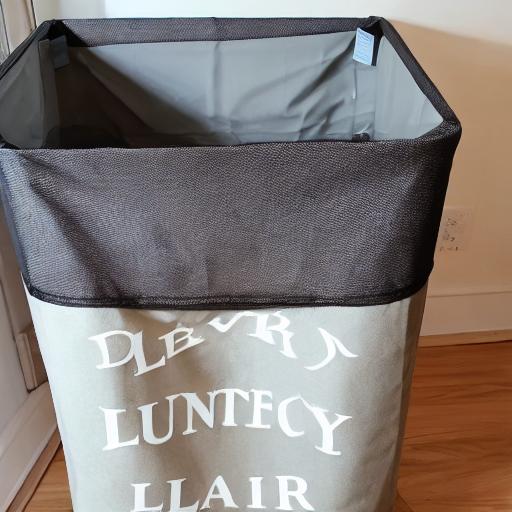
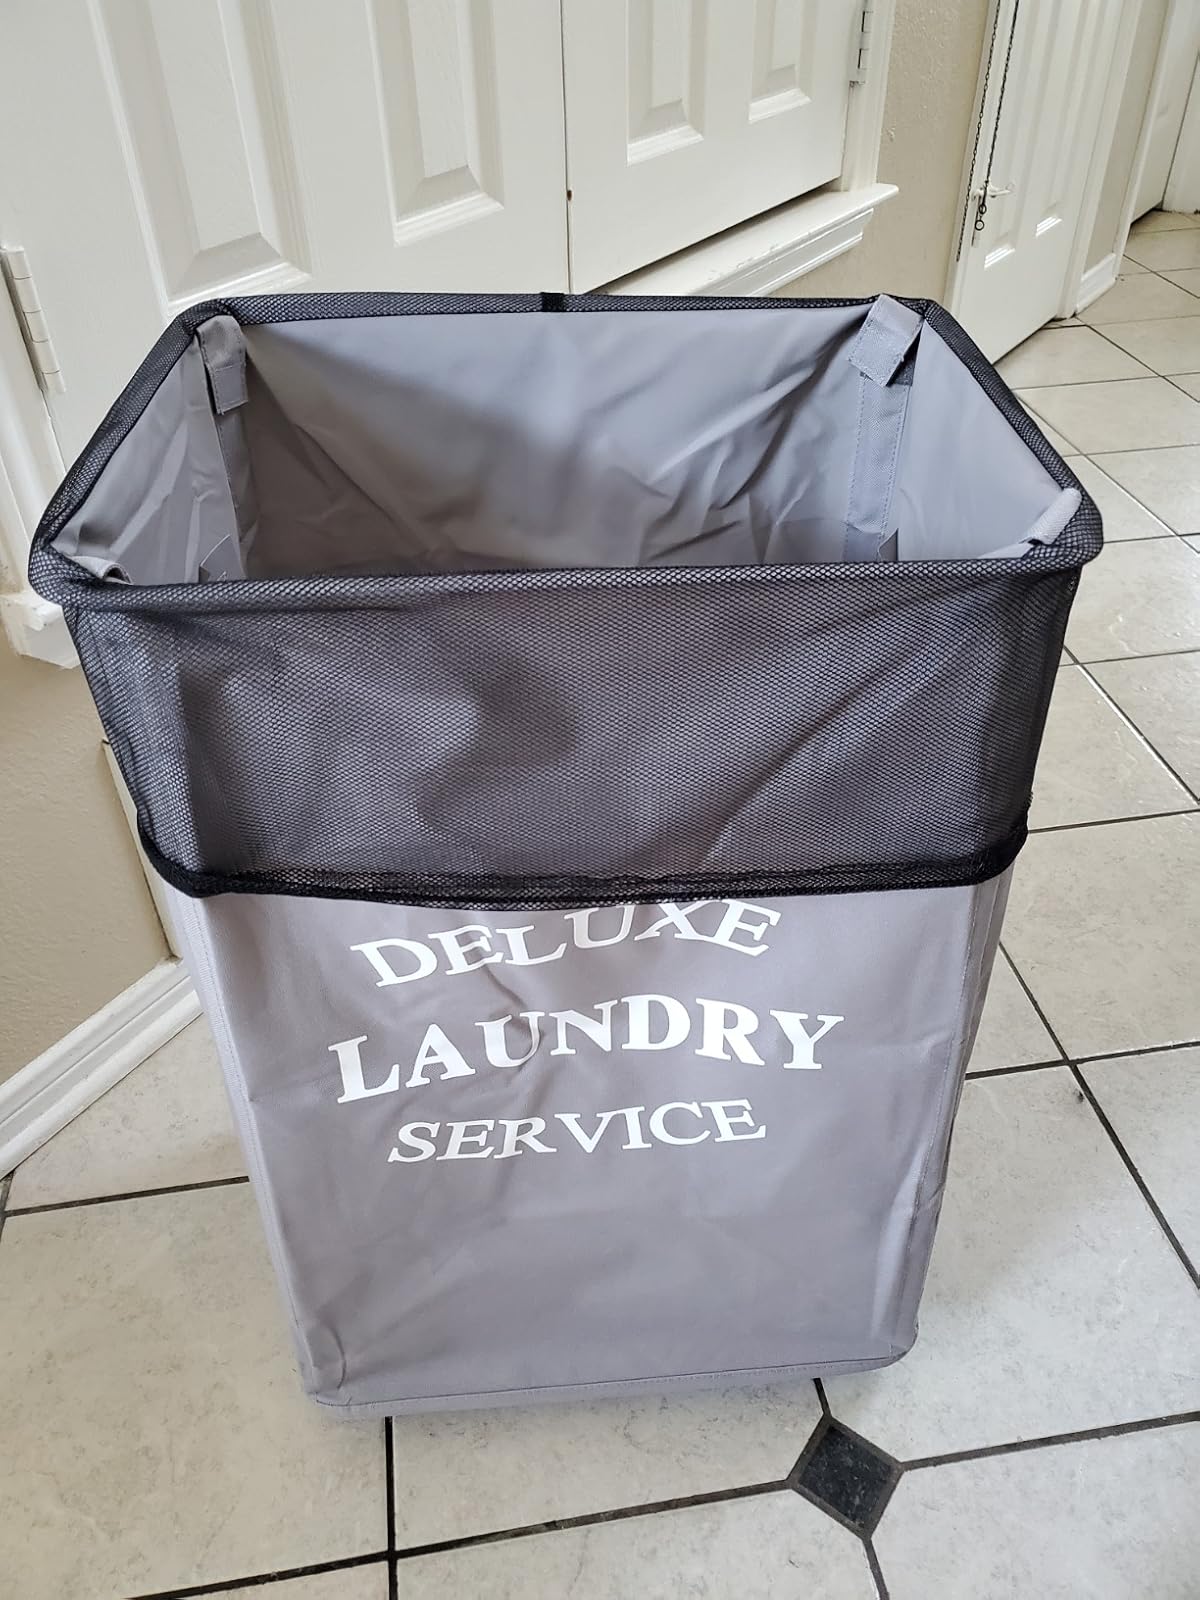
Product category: items_hamper
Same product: no